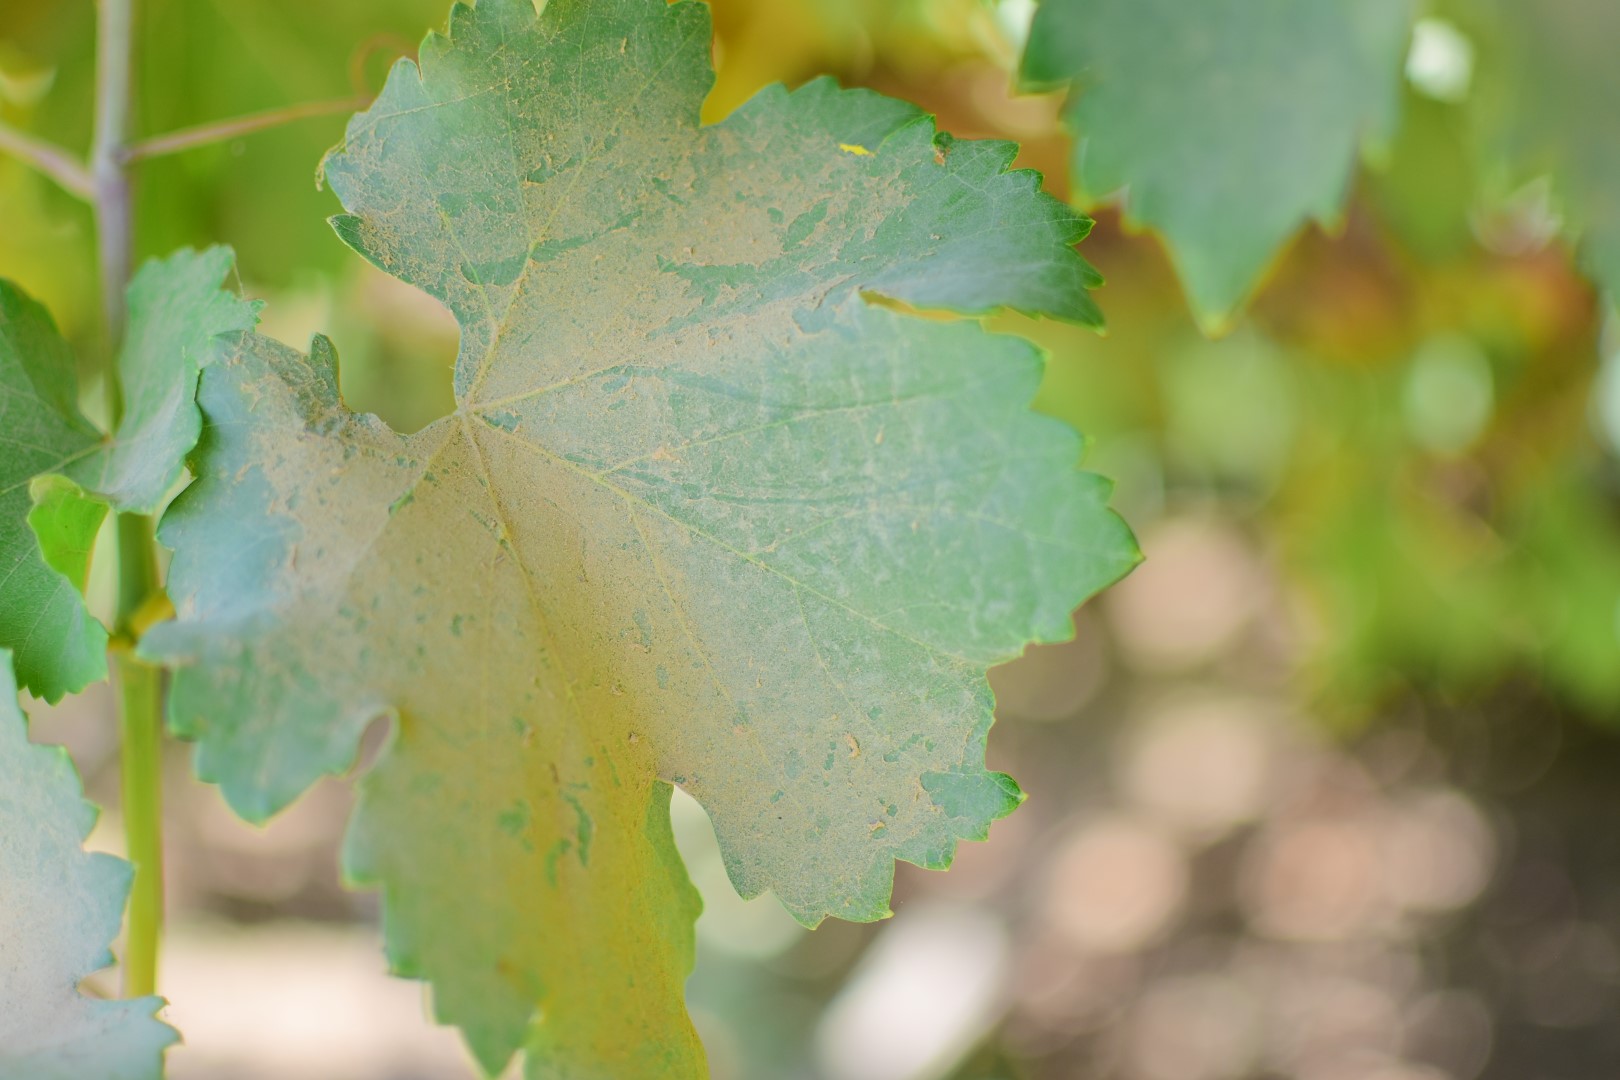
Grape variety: Frinsi